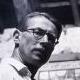
Age: 48